Colligative properties

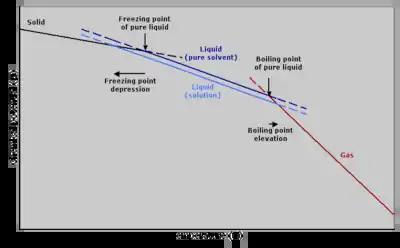
Freezing point depression and boiling point elevation

In chemistry, colligative properties are those properties of solutions that depend on the ratio of the number of solute particles to the number of solvent particles in a solution, and not on the nature of the chemical species present. The number ratio can be related to the various units for concentration of a solution such as molarity, molality, normality (chemistry), etc. The assumption that solution properties are independent of nature of solute particles is exact only for ideal solutions, which are solutions that exhibit thermodynamic properties analogous to those of an ideal gas, and is approximate for dilute real solutions. In other words, colligative properties are a set of solution properties that can be reasonably approximated by the assumption that the solution is ideal.